Juha Vainio

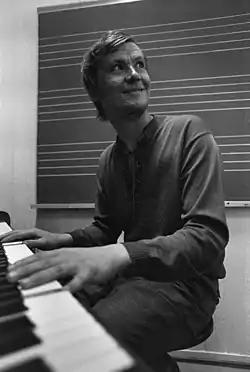
Juha Vainio in 1971

After his divorce, Vainio's life slowly began to change. Creatively he was more prolific than ever in the late 1970s and 1980s. He began composing in addition to writing lyrics. He worked a lot with Veikko Samuli and Jaakko Salo, and Salo started arranging songs Vainio had written.